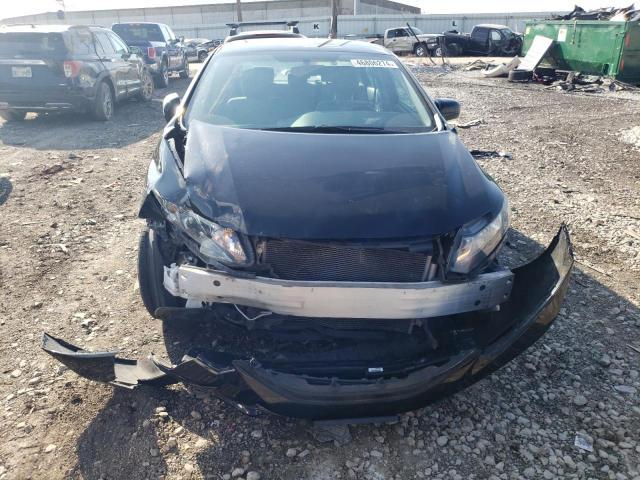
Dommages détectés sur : plaque d'immatriculation avant, pare-choc avant, feu avant droit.
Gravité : majeur